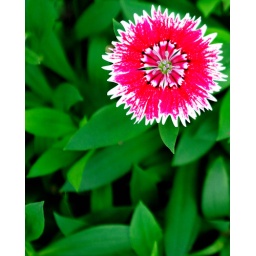
red in green